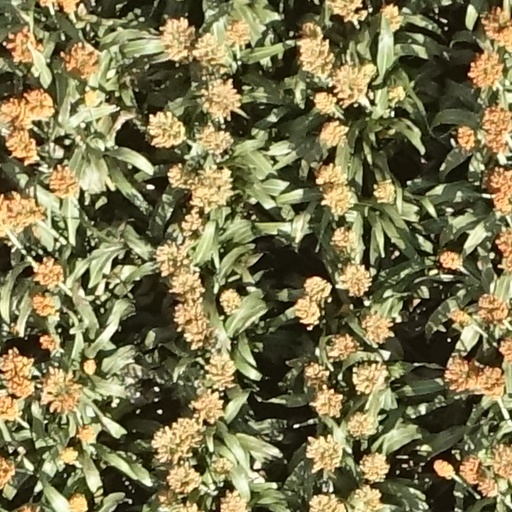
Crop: sorghum